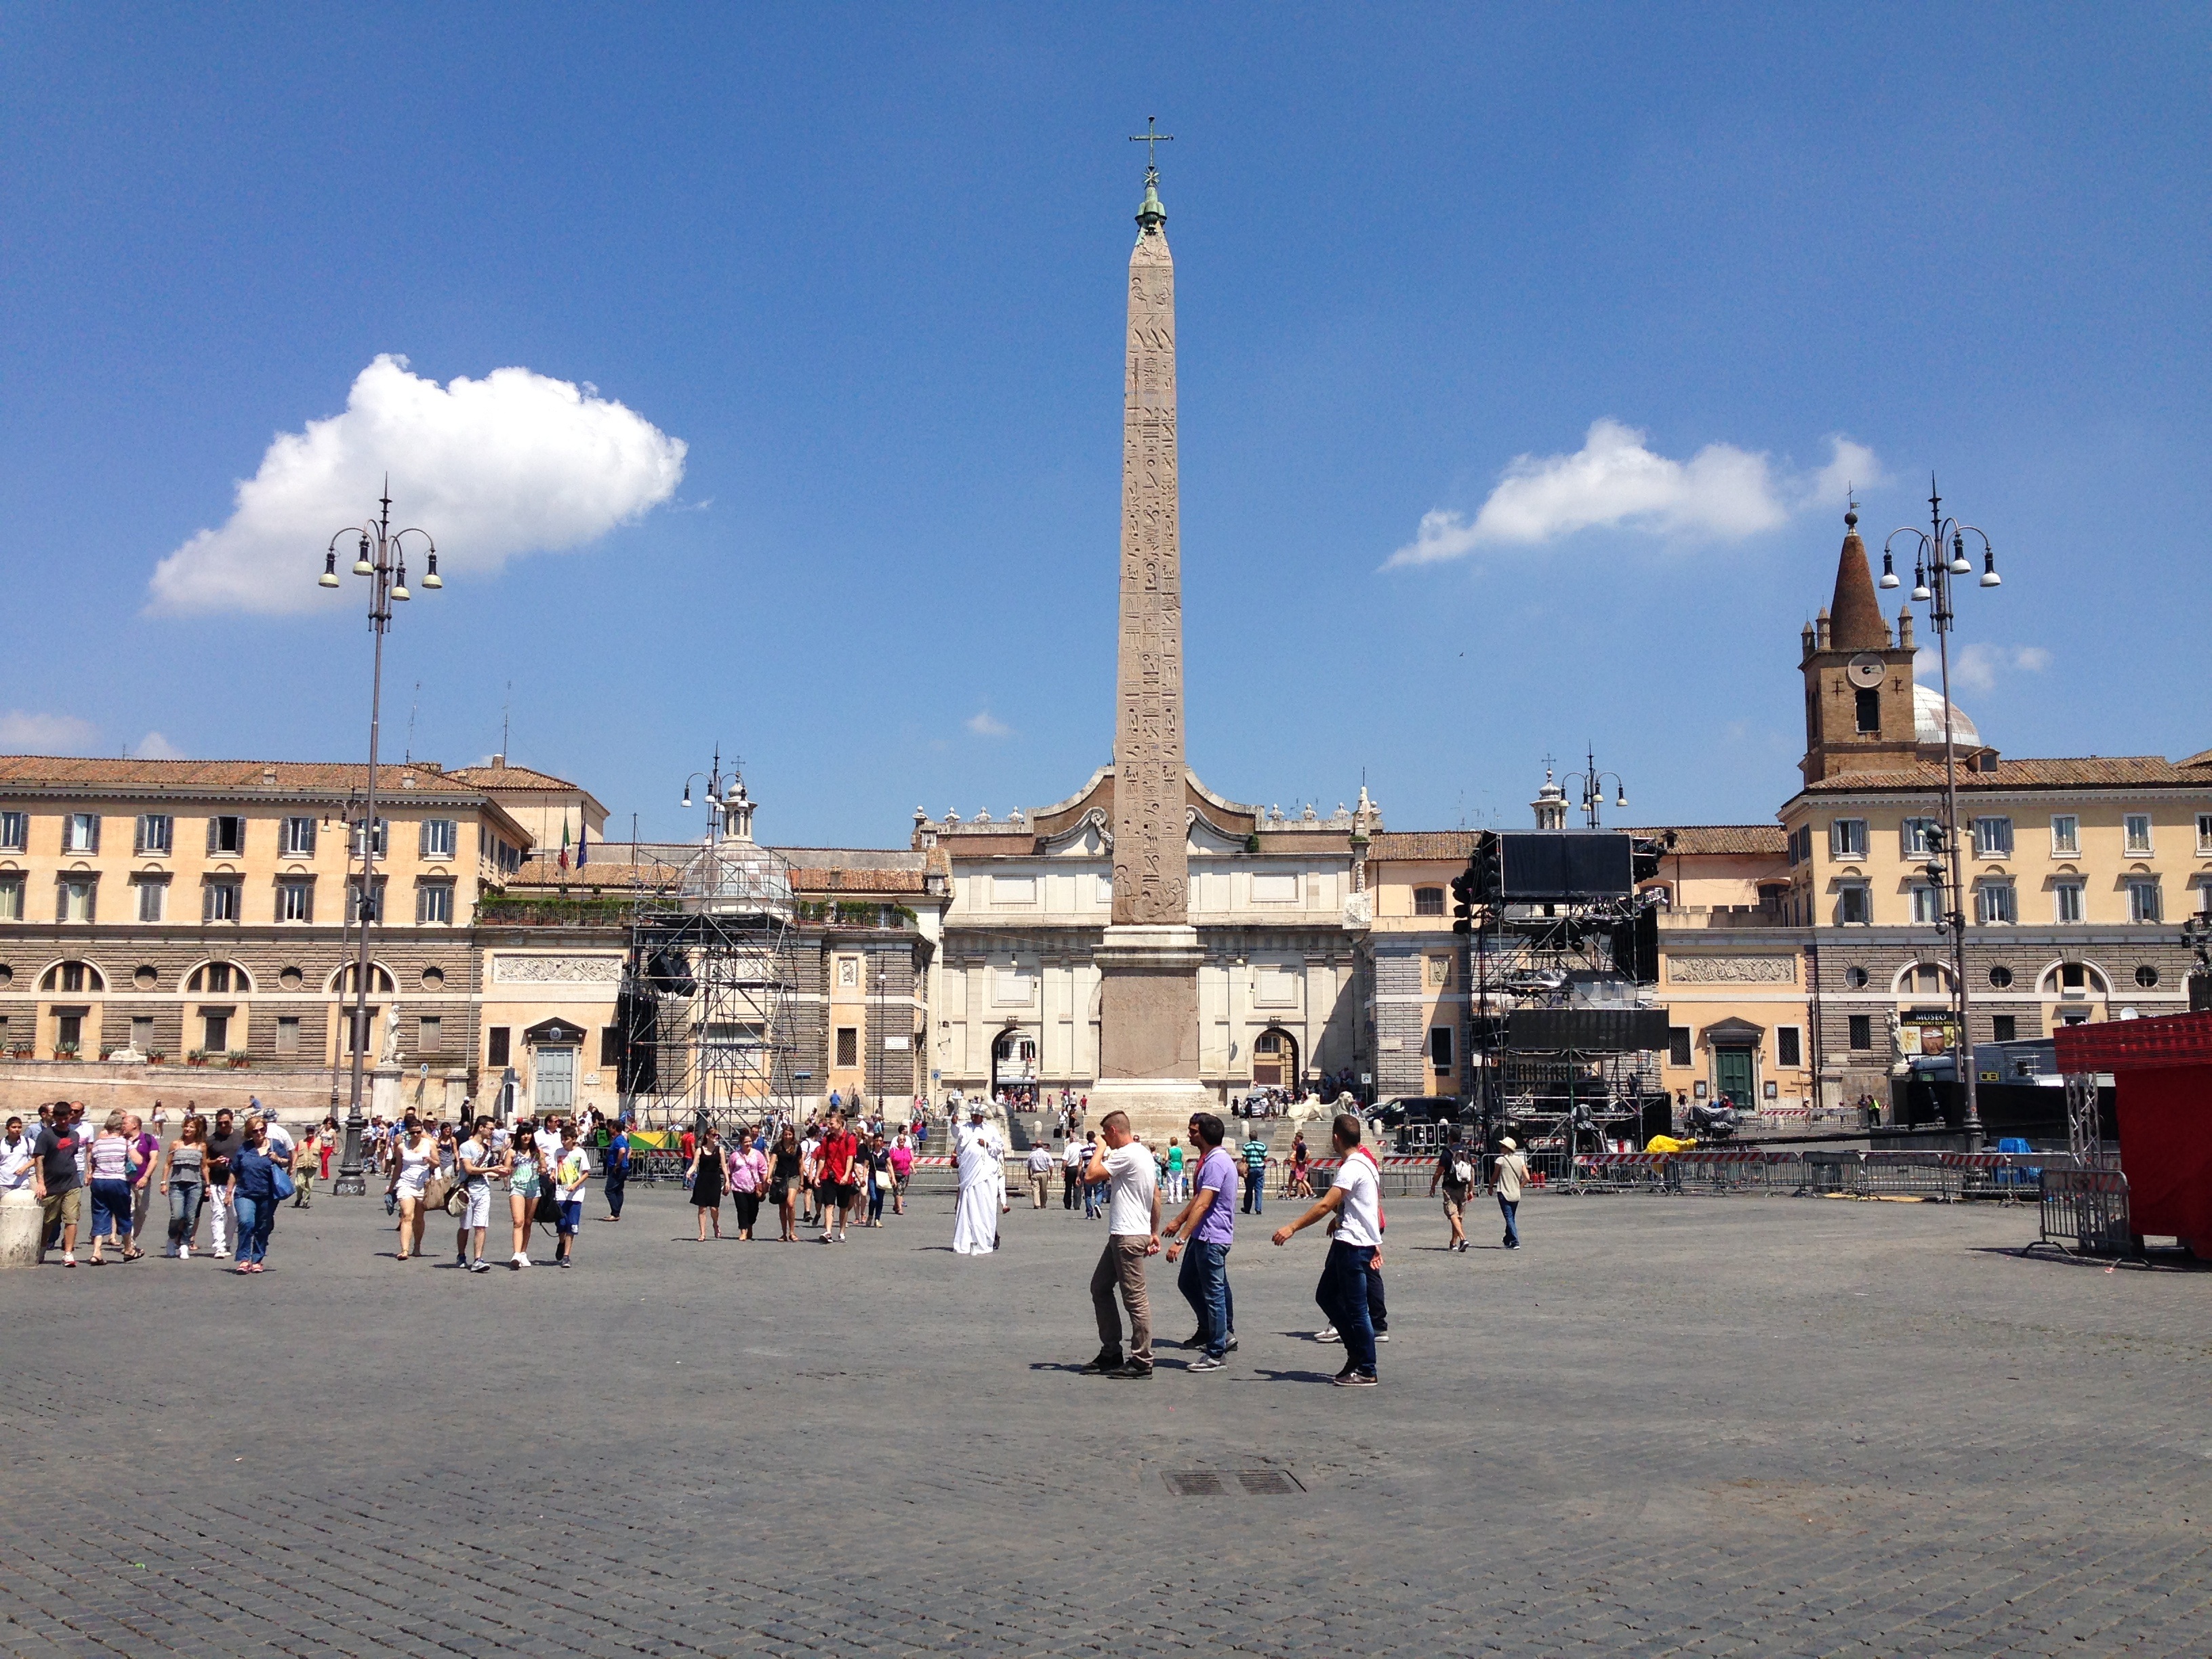
architecture, building, palace, old, city, stone, monument, cityscape, downtown, travel, column, plaza, square, ancient, landmark, italy, tourism, rome, obelisk, roman, town square, historical, piazza, italian, human settlement